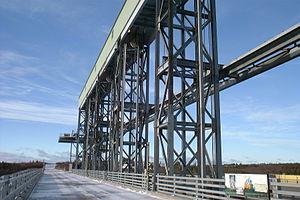
Vannes de l'évacuateur de crues de l'aménagement hydroélectrique Robert-Bourassa.
L'aménagement Robert-Bourassa est un complexe hydroélectrique sur la Grande Rivière, un fleuve de la Jamésie, dans le Nord-du-Québec. Construit en deux étapes dans le cadre du projet de la Baie-James, entre 1973 et 1992, l'aménagement comprend un réservoir, un barrage principal, 29 digues, un évacuateur de crues et deux centrales hydroélectriques. Les centrales Robert-Bourassa et La Grande-2-A ont une puissance installée totale de 7 722 MW. Il est situé à 5 km de la localité de Radisson, au Québec.